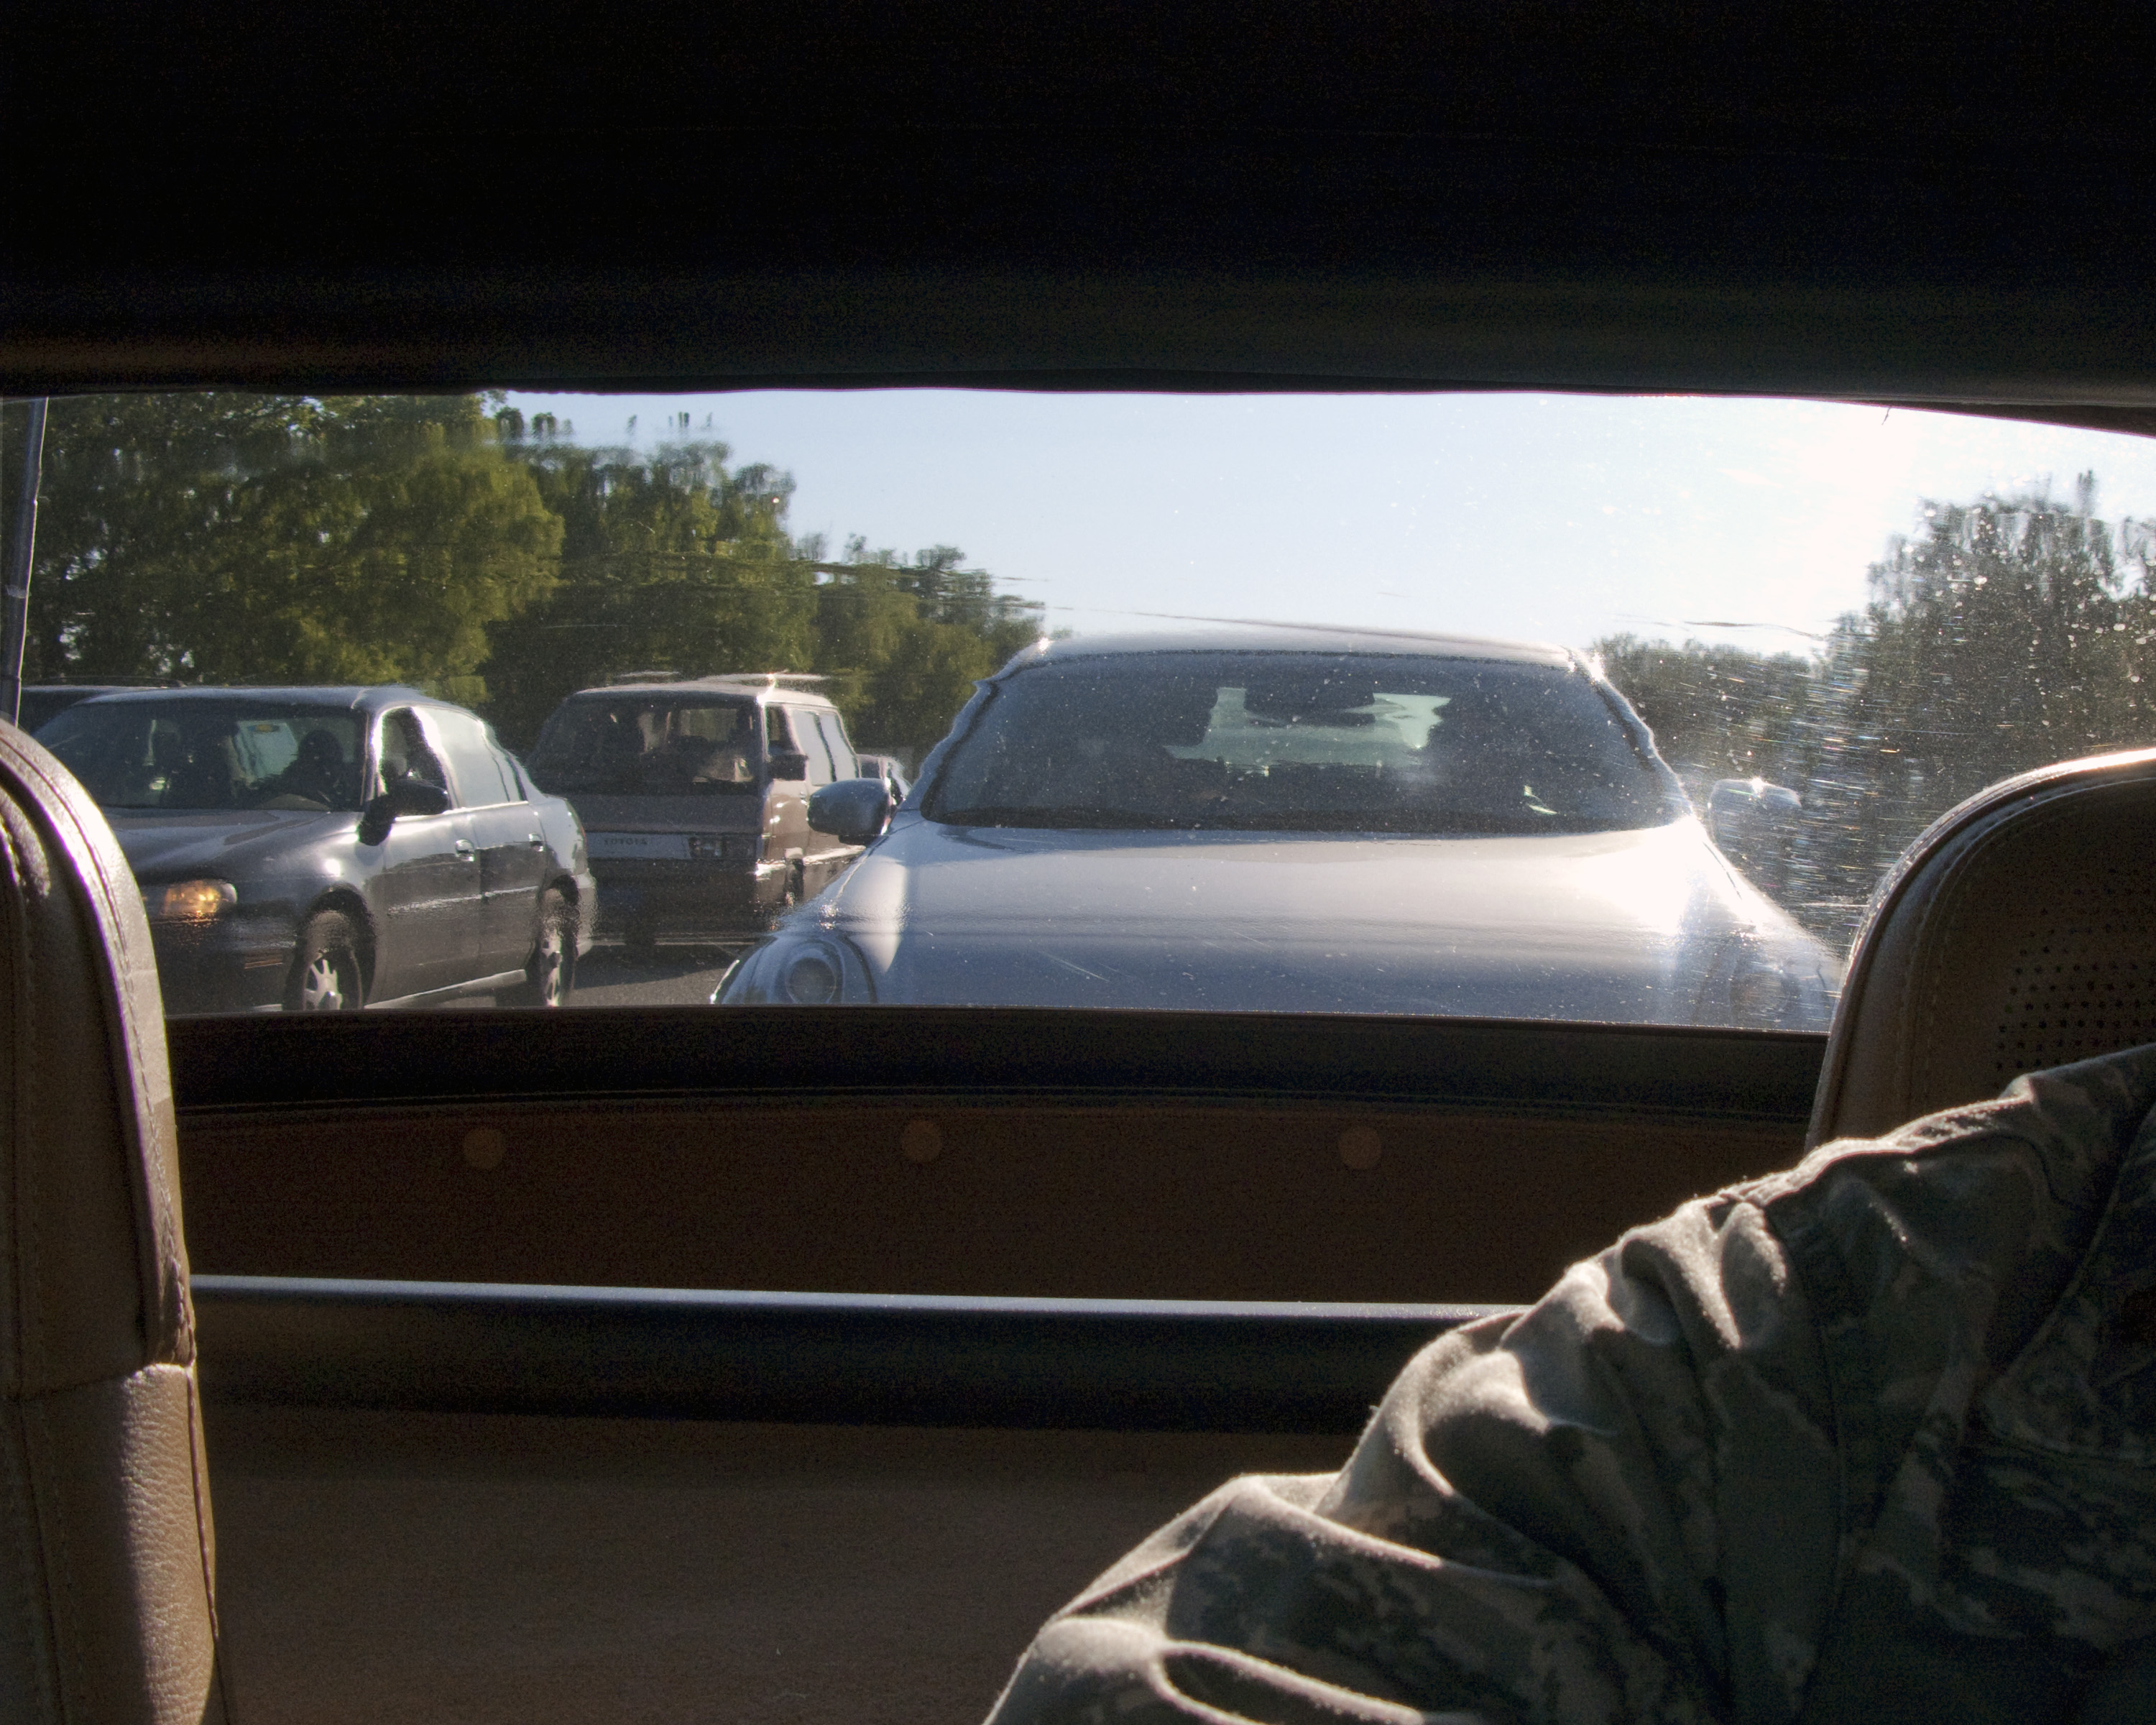
car, window, glass, driving, vehicle, motor vehicle, miata, mx5, rearwindow, land vehicle, automobile make, automotive exterior, automotive design, luxury vehicle